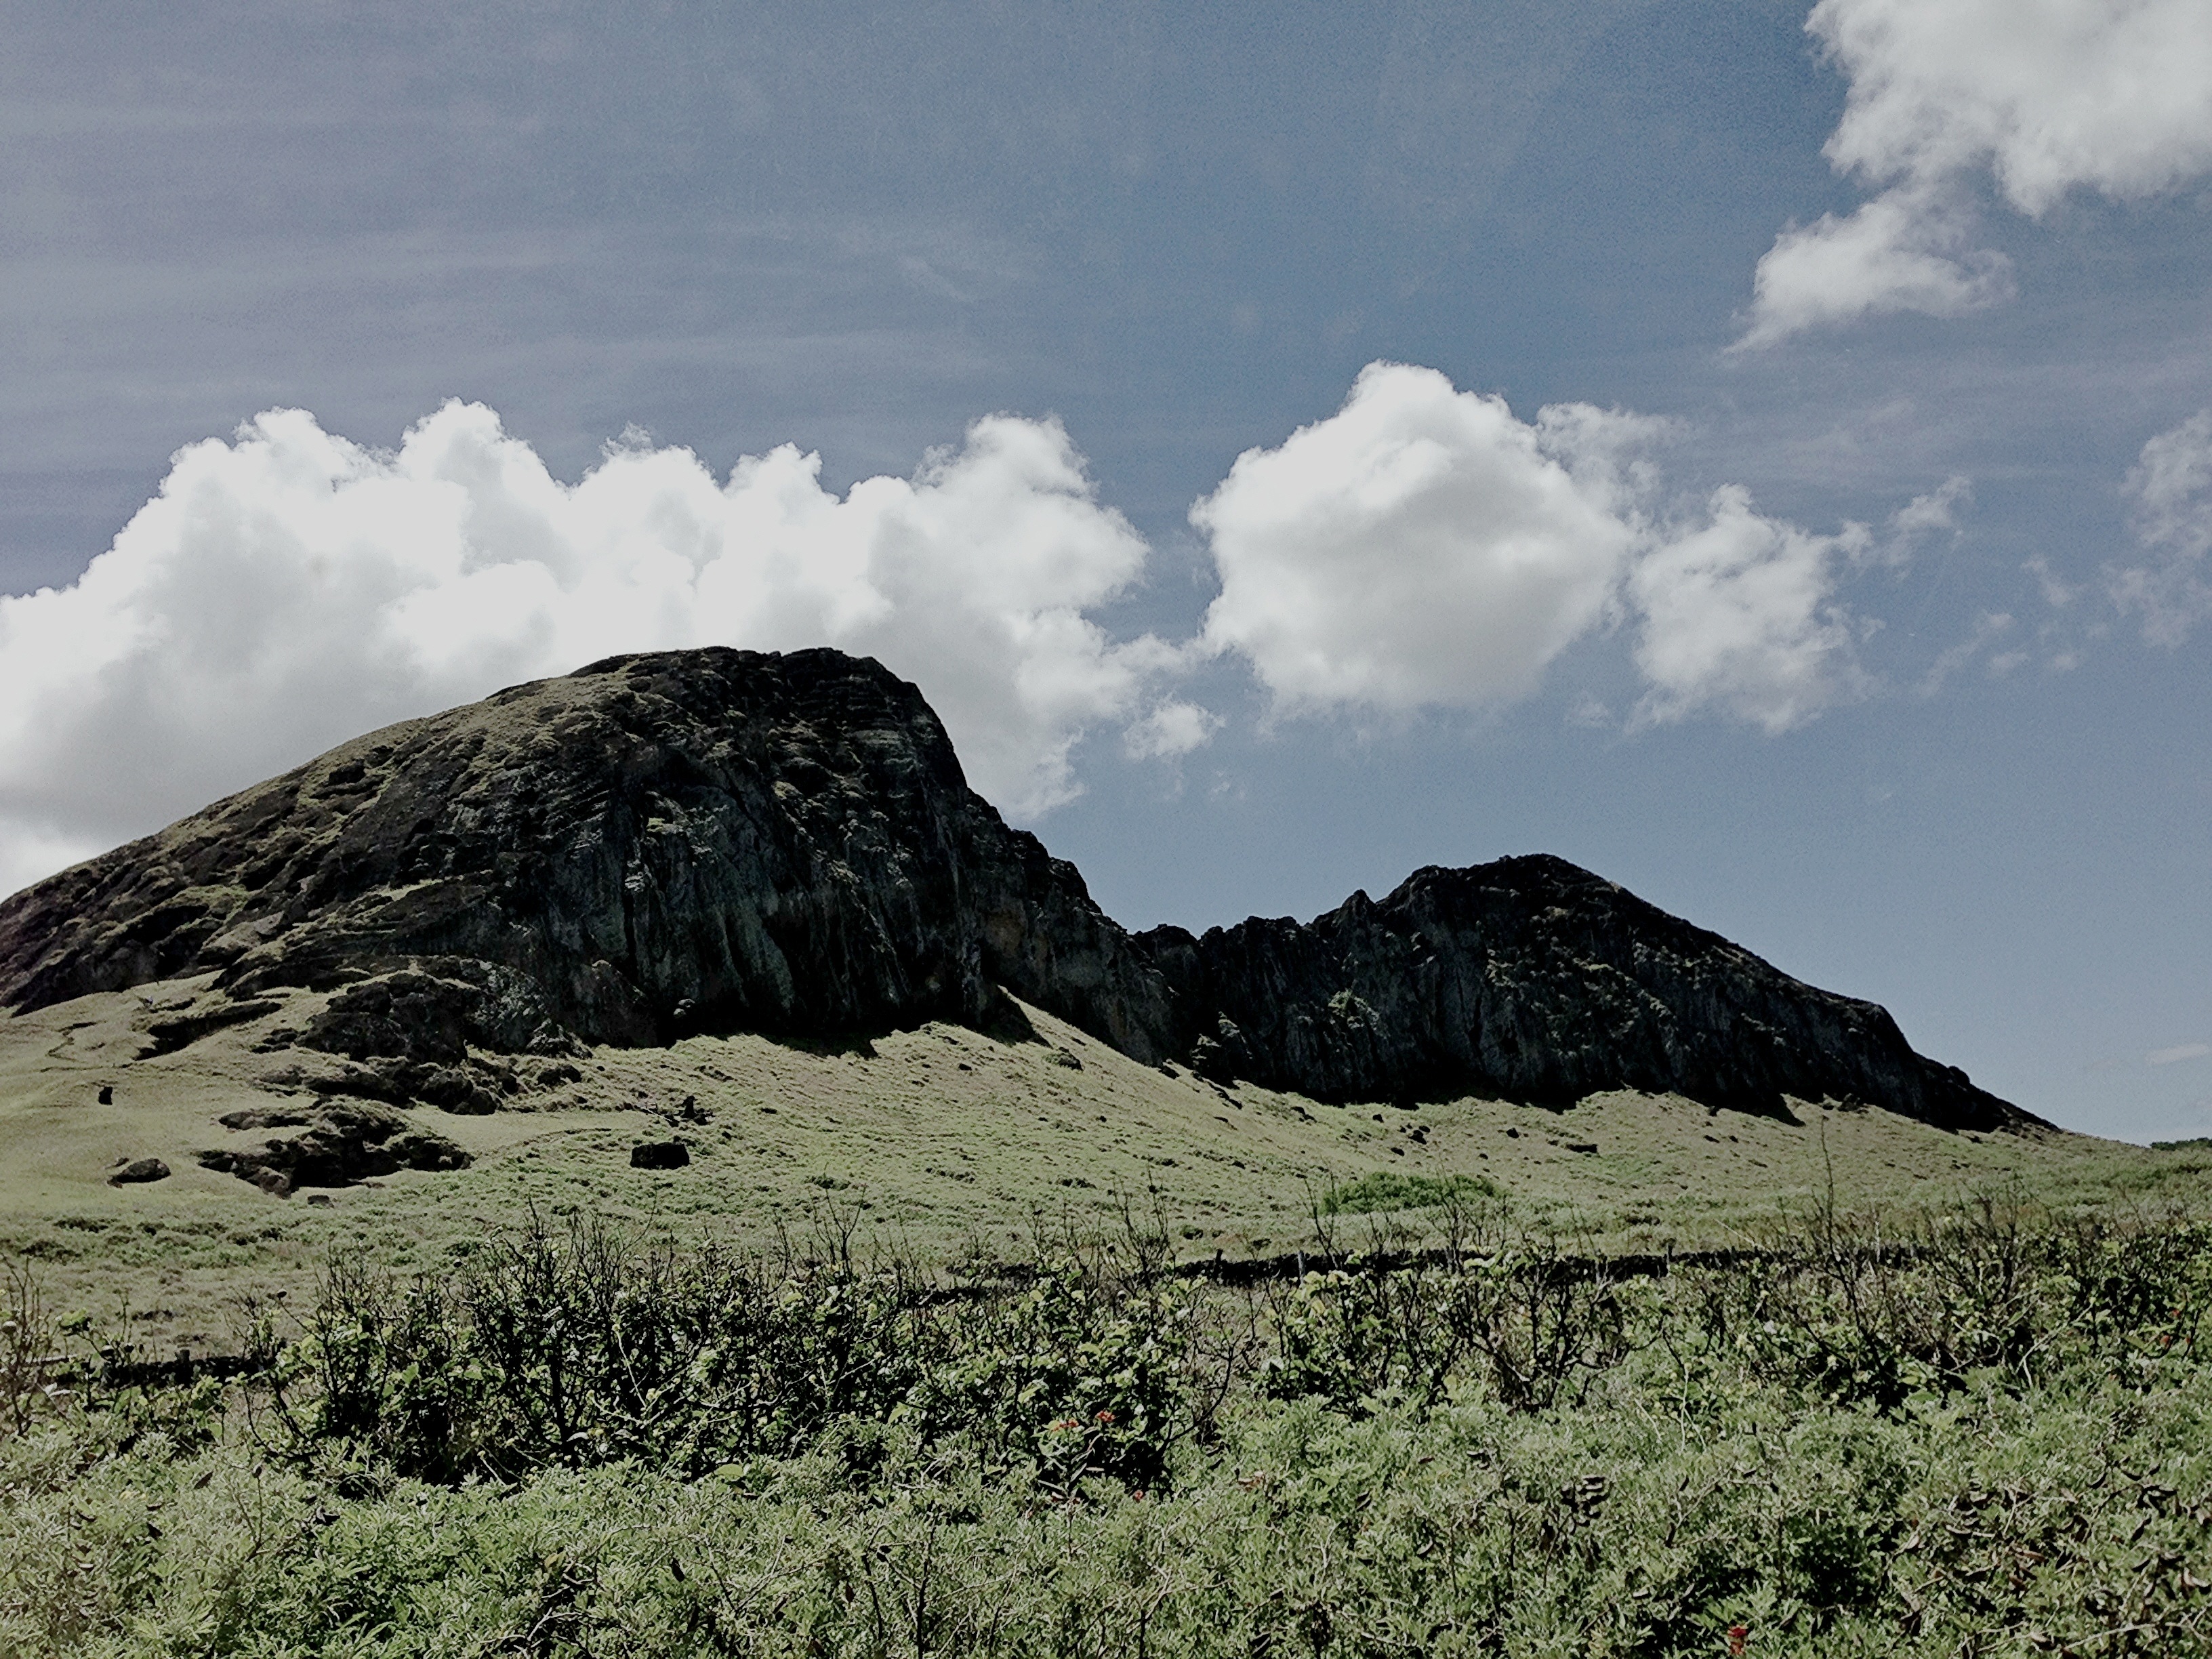
landscape, nature, rock, wilderness, mountain, cloud, sky, hill, adventure, mountain range, volcano, highland, ridge, plain, summit, geology, badlands, plateau, fell, loch, ecosystem, landform, easter island, geographical feature, mountainous landforms